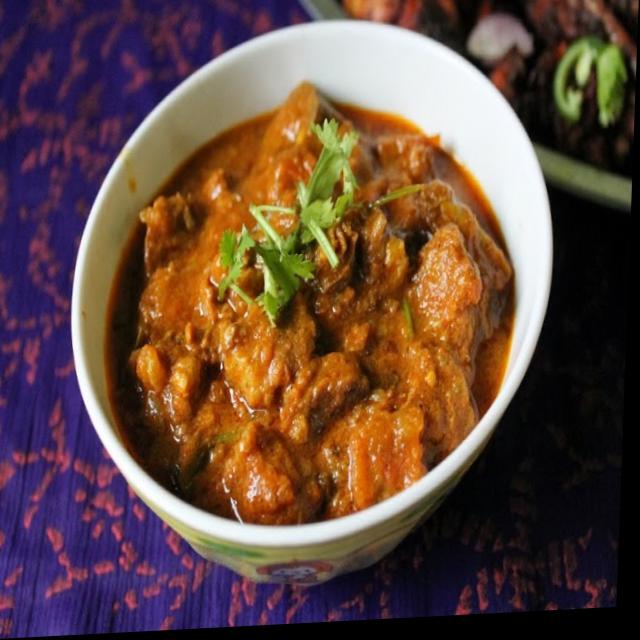
Dish: mutton_curry